Bioclast

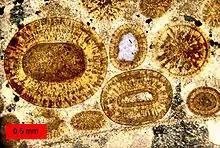
Ooids in thin-section, Carmel Formation, Jurassic of Utah

In limestone rocks there are different types of possible bioclasts, depending on the region, time and the climate during the formation stage.